Vetle Bergsvik Thorn

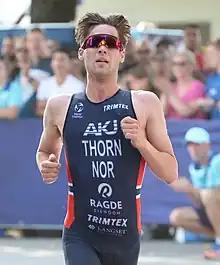
Thorn in 2022

Vetle Bergsvik Thorn (born 22 May 1999) is a Norwegian triathlete. His achievements include two gold medals at the 2023 European Games, in men's individual competition and in the mixed relay. He also competed for Norway at the 2024 Summer Olympics, finishing 17th in the men's triathlon event.